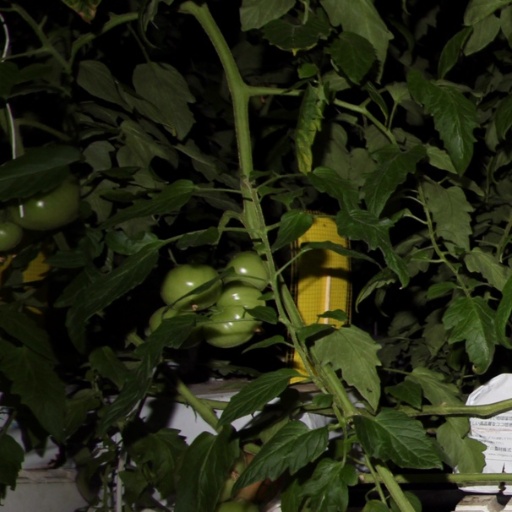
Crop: tomato